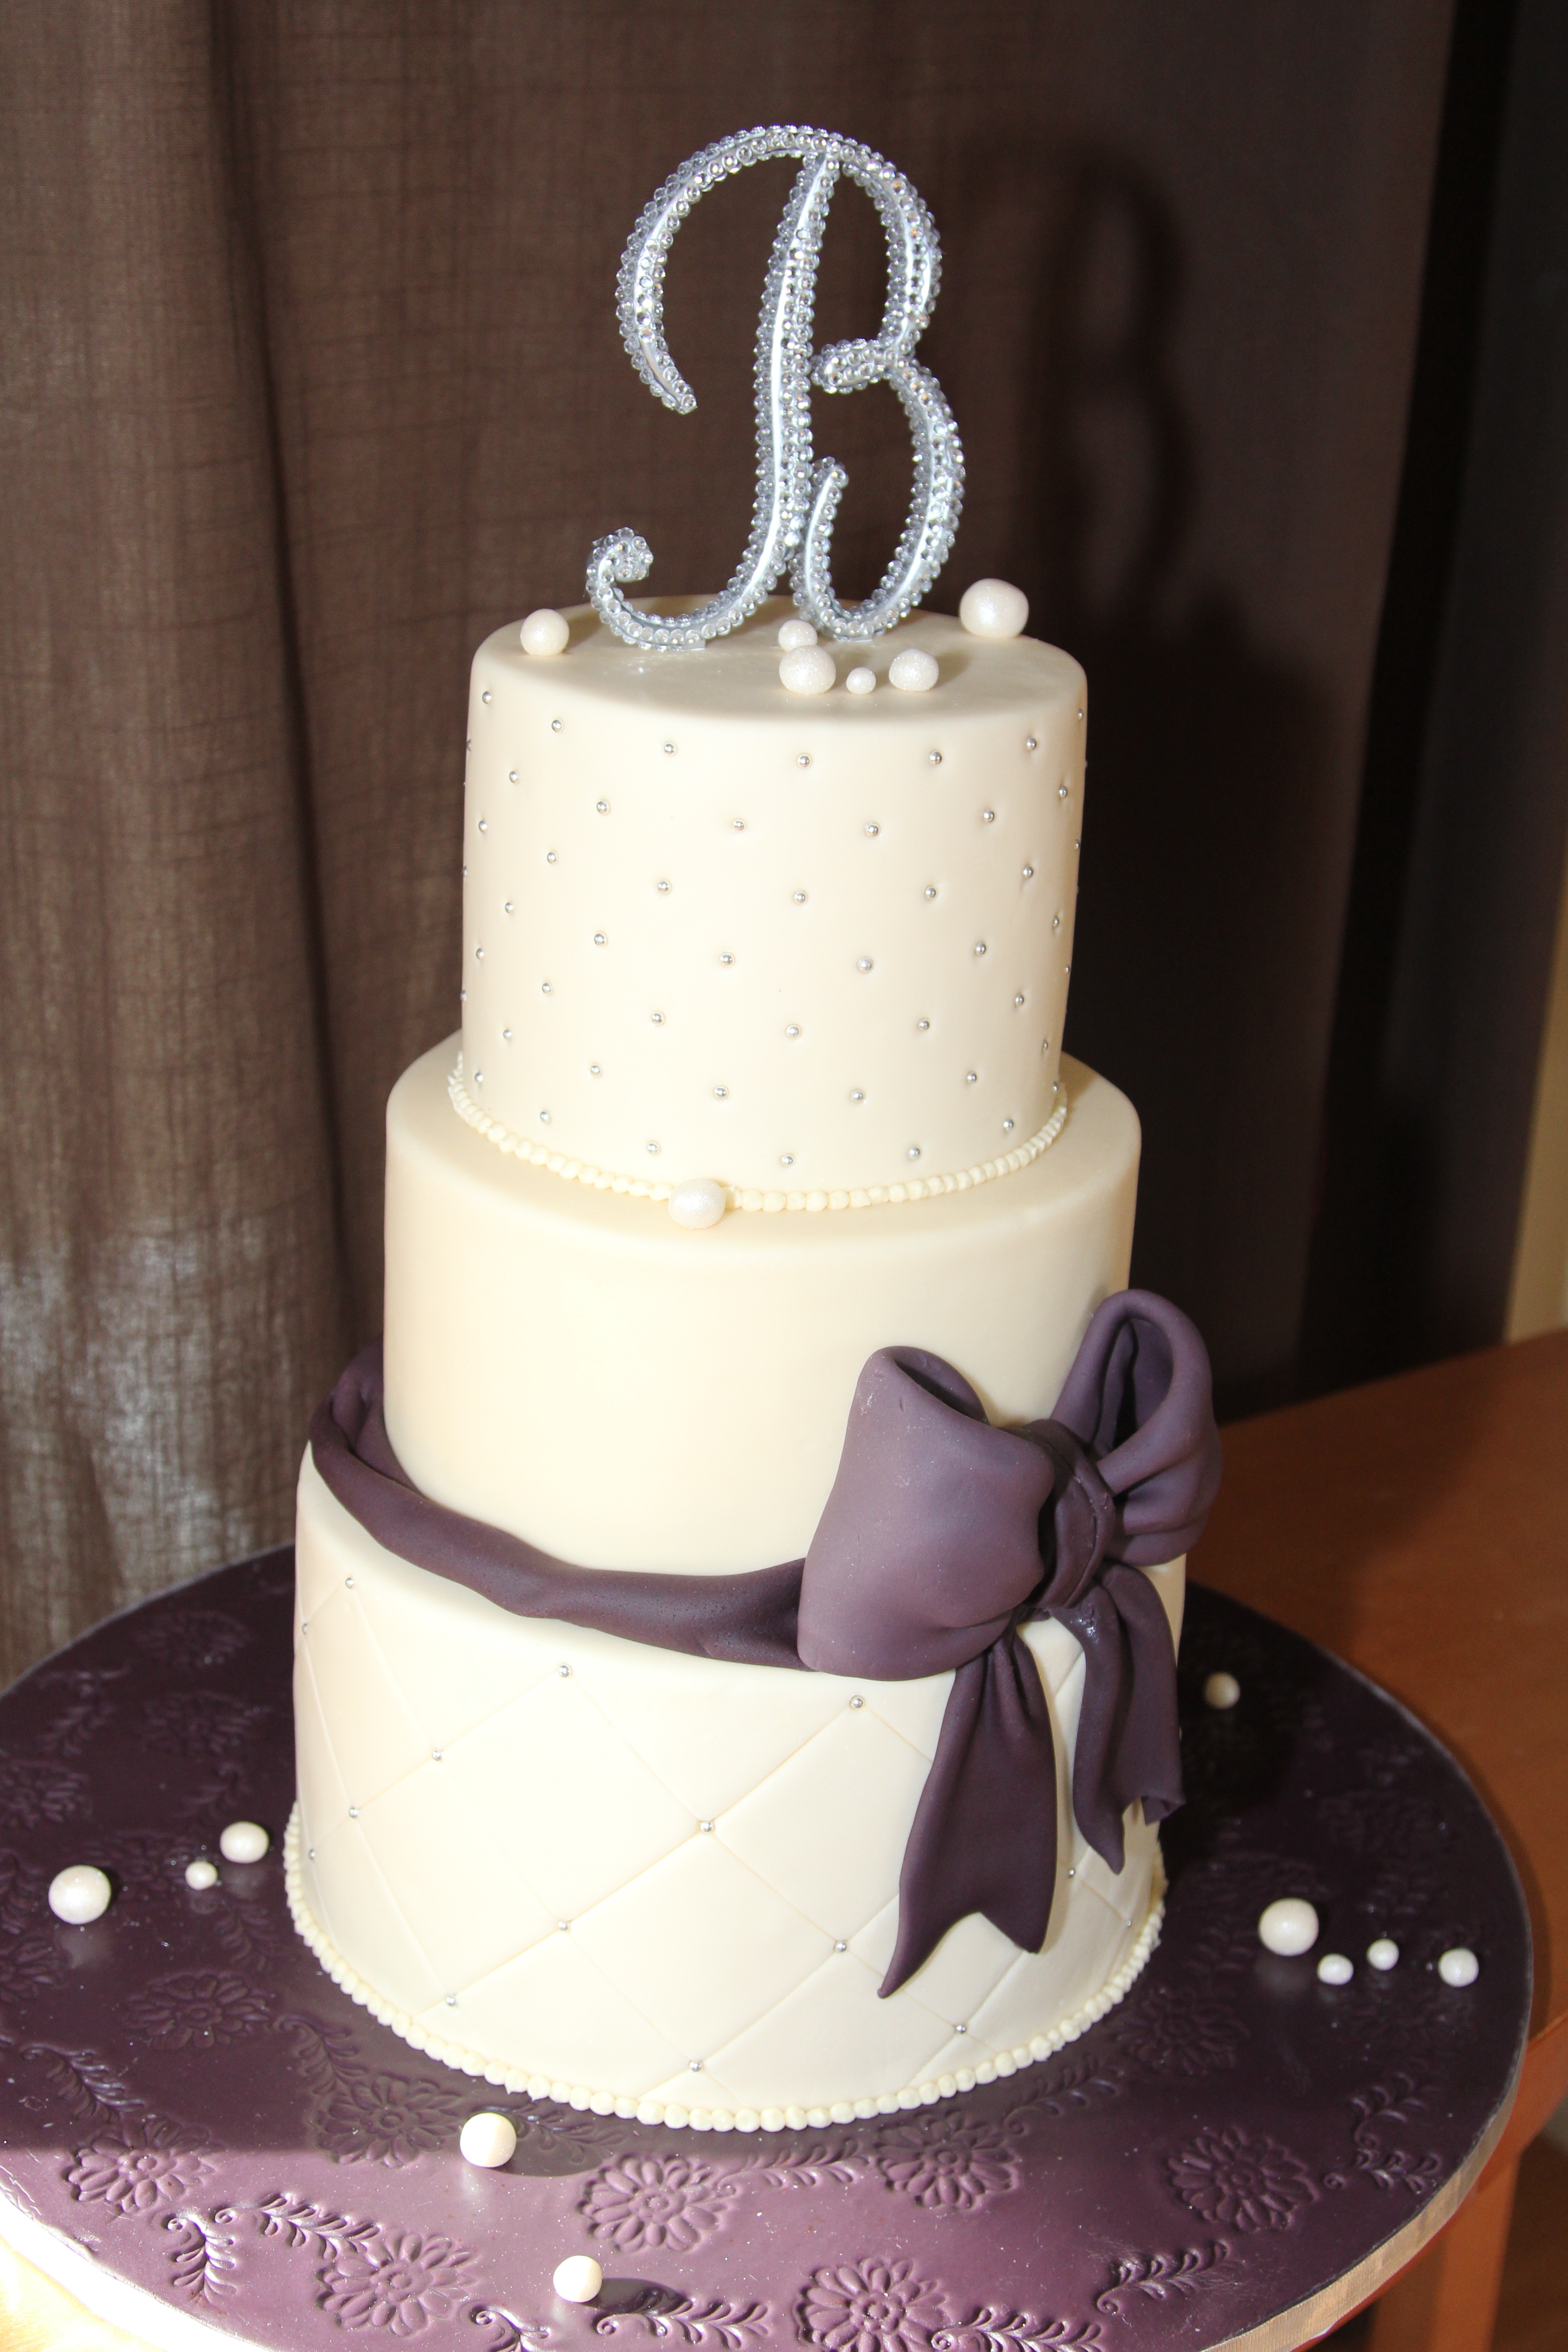
sweet, celebration, food, pink, chocolate, dessert, wedding, cake, birthday cake, sugar, icing, birthday, wedding cake, sugar paste, buttercream, cake decorating, wedding ceremony supply